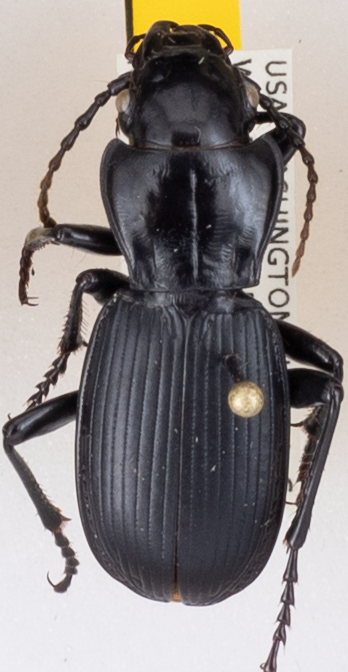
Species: Pterostichus lama
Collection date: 2018-07-31
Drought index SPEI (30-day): -1.444
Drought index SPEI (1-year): -0.39
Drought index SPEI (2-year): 0.54